History of the Jews in Poland

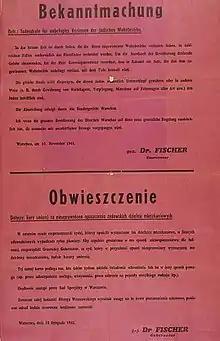
Announcement of death penalty for Jews captured outside the Ghetto and for Poles helping Jews, November 1941

The interwar Polish government provided military training to the Zionist Betar paramilitary movement, whose members admired the Polish nationalist camp and imitated some of its aspects. Uniformed members of Betar marched and performed at Polish public ceremonies alongside Polish scouts and military, with their weapons training provided by Polish institutions and Polish military officers; Menachem Begin, one of its leaders, called for its members to defend Poland in case of war, and the organisation raised both Polish and Zionist flags.